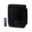
Label: television